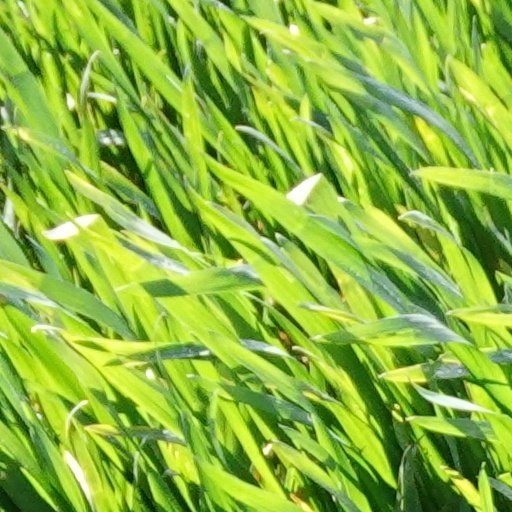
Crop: wheat